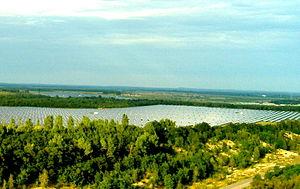
L'énergie solaire en Allemagne tient une place bien plus importante que dans la plupart des pays.